Remilly-sur-Lozon

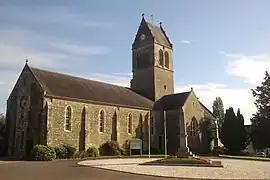
The church of Saint-Martin

Remilly-sur-Lozon is a former commune in the Manche department in Normandy in north-western France. On 1 January 2017, it was merged into the new commune Remilly-les-Marais.